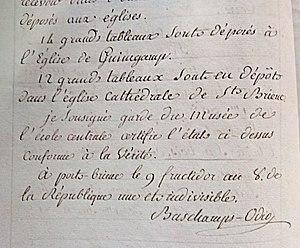
Signature de Odio-Baschamps et premier inventaire du musée d'art et d'histoire de Saint-Brieuc
Le musée d'Art et d'Histoire de Saint-Brieuc est un musée labellisé musée de France consacré aux arts, aux traditions populaires et à l'archéologie de la région de Saint-Brieuc. Il est installé dans le bâtiment actuel depuis 1983 et 1986.